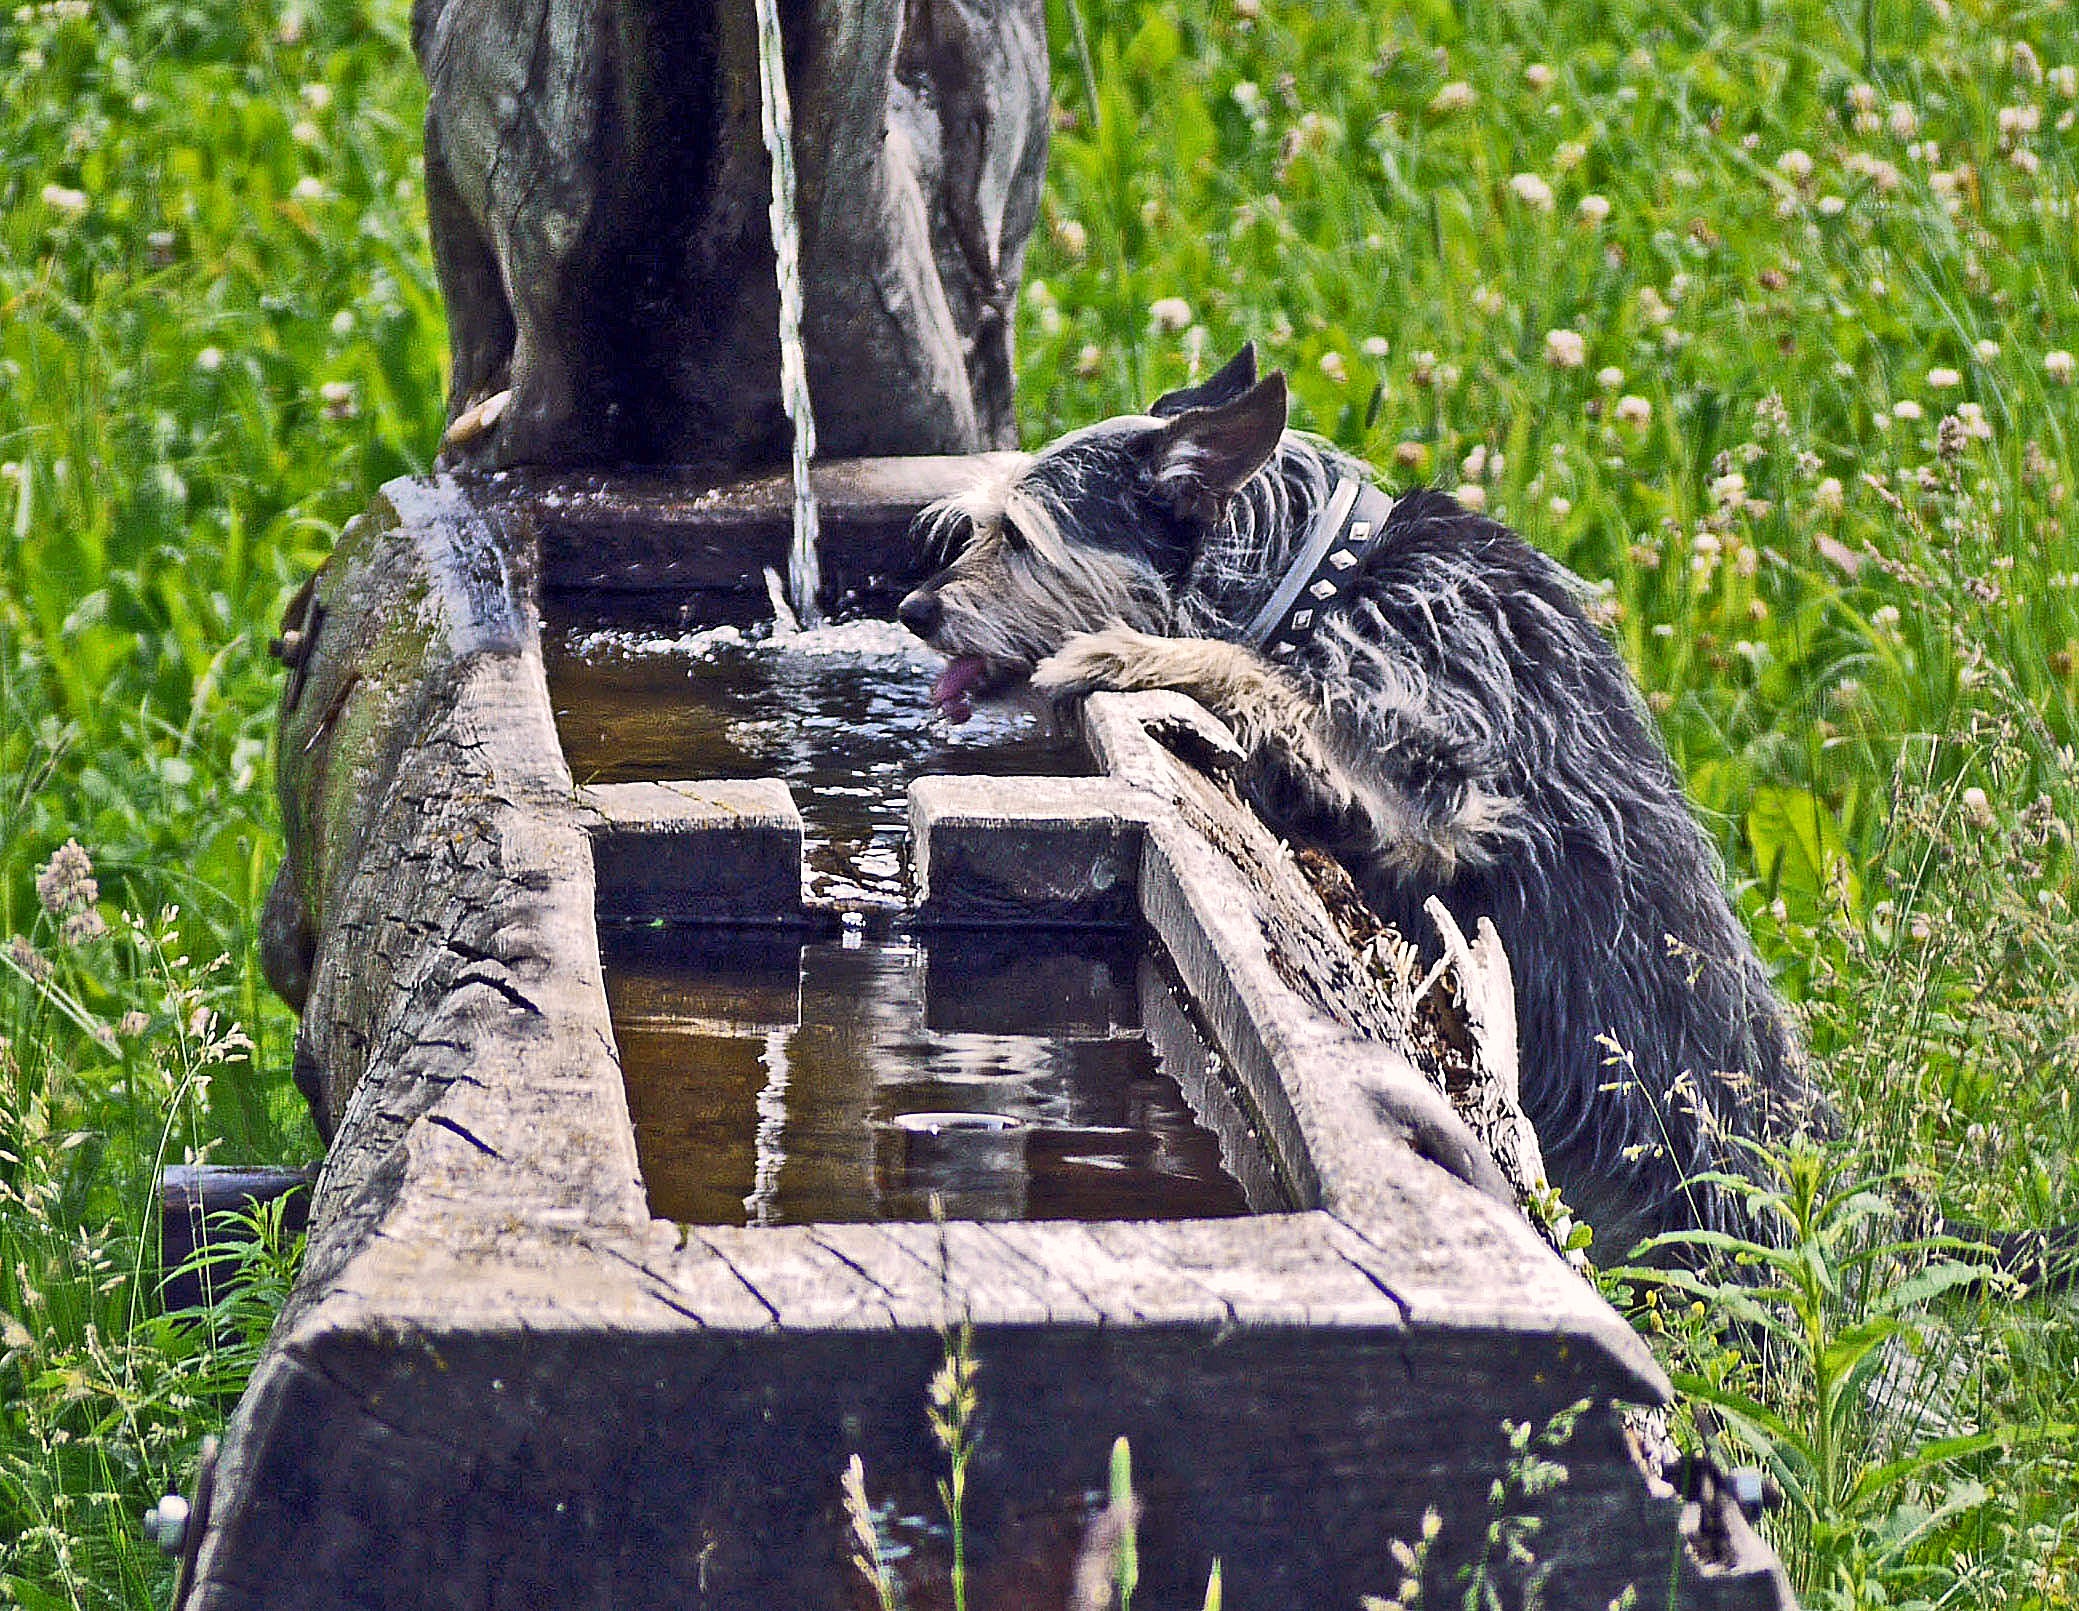
water, meadow, statue, log, alpine, drink, grave, sculpture, art, headstone, fountain, thirst, tongue, terrier, bitch, slurp, summer meadow, clover flower, water jet, hollowed out, mountain summer, alpine region, trixie